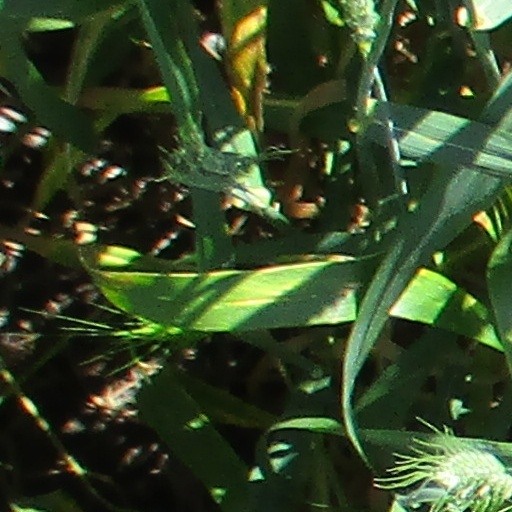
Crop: wheat